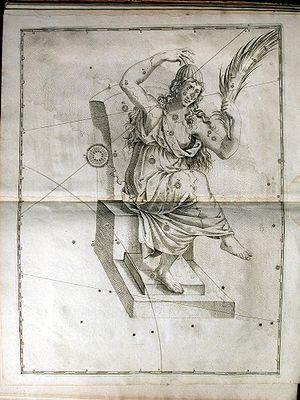
Uranometria est le titre court de l'atlas des constellations réalisé par l'astronome allemand Johann Bayer. Il a été publié à Augsbourg en 1603 par Christophorus Mangus sous le titre complet Uranometria, omnium asterismorum continens schemata, nova methodo delineata, aereis laminis expressa